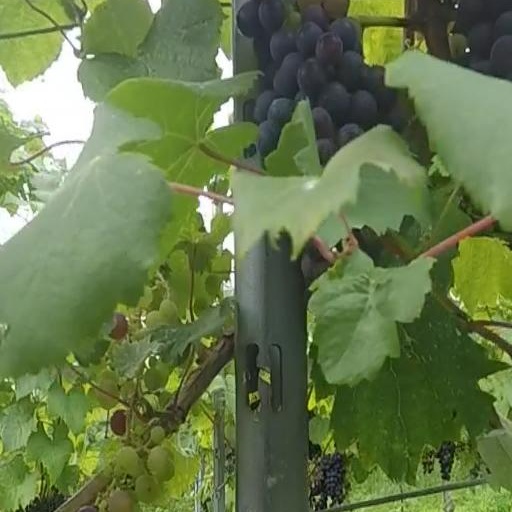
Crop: grape